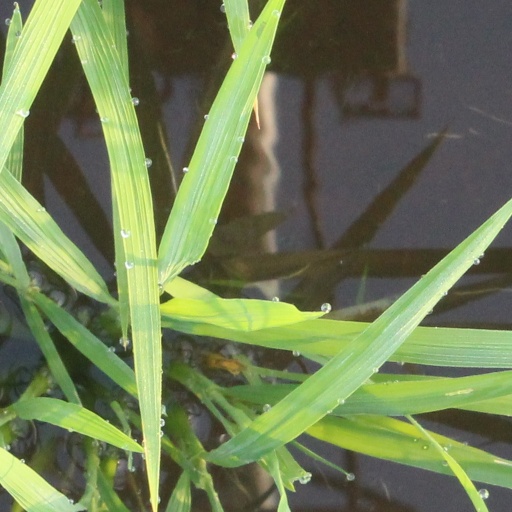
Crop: rice